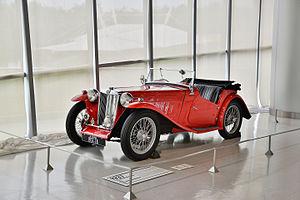
Enquête dans le passé est le dix-huitième tome de la série de bande dessinée Ric Hochet.